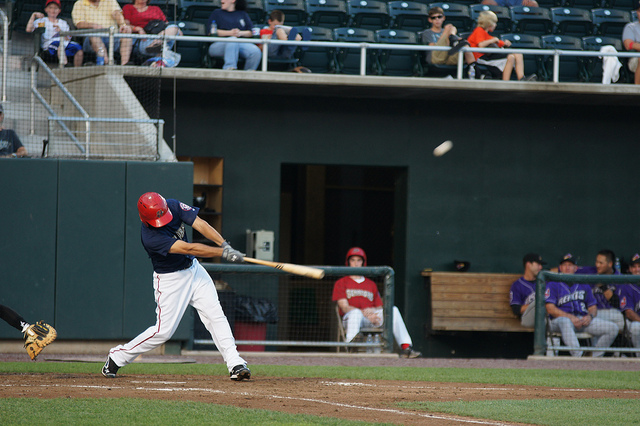
cầu thủ đánh bóng đang vung vợt đỡ bóng